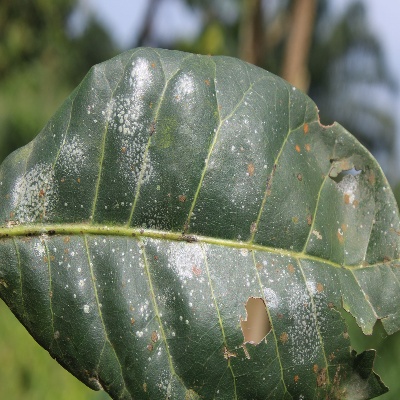
Crop: Cashew
Condition: red rust